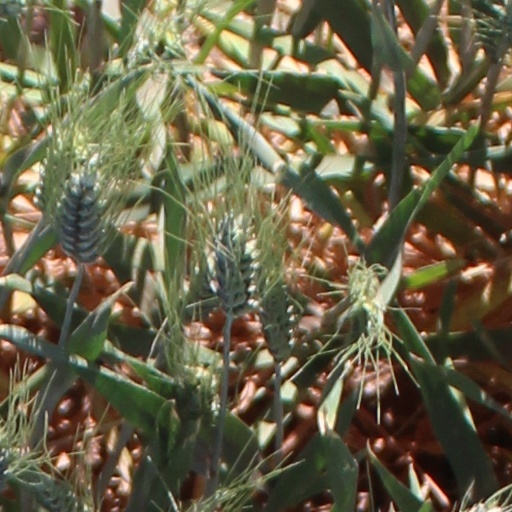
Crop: wheat